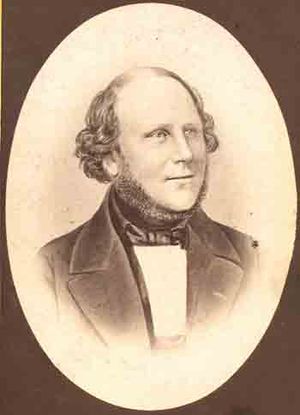
Emil Horneman
Fotografi af den danske komponist: Emil Horneman. Danish composer Emil Horneman (1809-1870)
Johan Ole Emil Horneman var en dansk komponist og musikhandler. Han var søn af miniaturemaleren Christian Horneman og far til komponisten C.F.E. Horneman.